Central nervous system

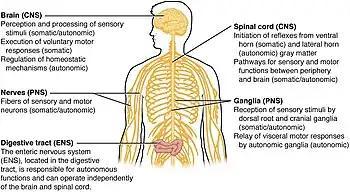
A map over the different structures of the nervous systems in the body, showing the CNS, PNS, autonomic nervous system, and enteric nervous system.

The PNS consists of neurons, axons, and Schwann cells. Oligodendrocytes and Schwann cells have similar functions in the CNS and PNS, respectively. Both act to add myelin sheaths to the axons, which acts as a form of insulation allowing for better and faster proliferation of electrical signals along the nerves. Axons in the CNS are often very short, barely a few millimeters, and do not need the same degree of isolation as peripheral nerves. Some peripheral nerves can be over 1 meter in length, such as the nerves to the big toe. To ensure signals move at sufficient speed, myelination is needed.